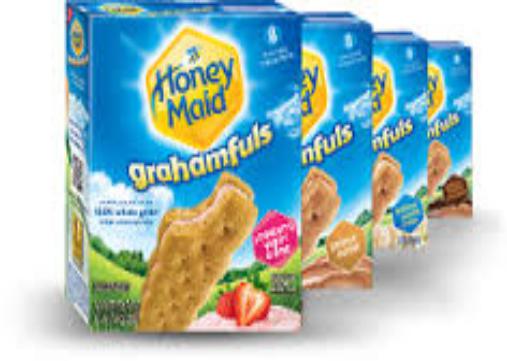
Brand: Honey Maid
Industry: Food